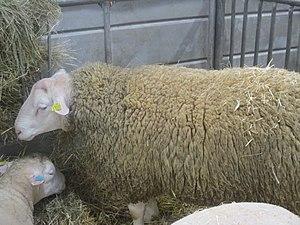
Berrichon du Cher. Brebis.
Le berrichon du Cher est une race ovine française originaire du Berry. C'est une race très ancienne, issue de populations de moutons locales qui ont pu être croisés au XVIIIᵉ siècle avec des animaux mérinos, et ont ensuite été croisés avec des races anglaises au XIXᵉ siècle pour améliorer leurs aptitudes bouchères. C'est un mouton de grande taille à la toison et la peau blanche. Il est surtout réputé pour ses aptitudes bouchères, et est utilisée en croisements avec diverses races rustiques pour améliorer la conformation de leurs agneaux. On compte aujourd'hui environ 140 000 brebis.